Princeton, Illinois

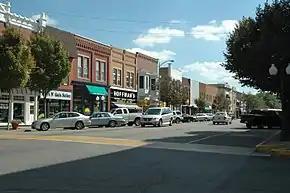
South historic Main Street district in Princeton, Illinois.

Princeton's former nickname was "The City of Elms" because of the large number of elm trees the city had during the middle of the 20th century. After Dutch elm disease struck in the mid-1960's and killed off almost every elm, Princeton's slogan was changed to "Where Tradition Meets Progress".